Zero Woman: The Hunted

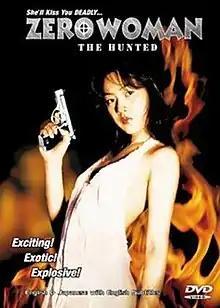
Official U.S. DVD Cover, released by Central Park Media on November 11, 2003.

is a 1997 V-Cinema erotic thriller film starring Mikiyo Ohno. It is the fifth installment of the "Zero Woman" film series.